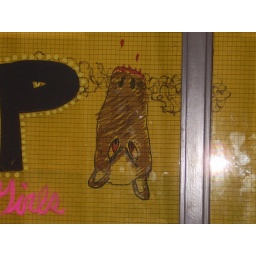
Scary horse picture taped in the window of Mathias' room and the Social Studies office